High Point University

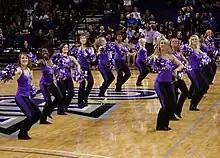
High Point dancers during a 2009 basketball game at Millis Center

In the spring of 2021, the Division I athletic department won 13 of 16 possible conference championships. Led by a 2nd round appearance by the men's soccer team in the NCAA Tournament. Just two seasons later the feat was accomplished again with a 2-0 first round win against North Carolina in Chapel Hill.